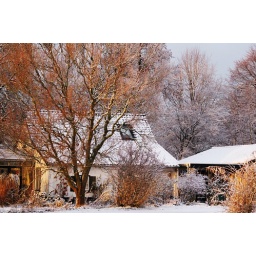
Late afternoon light and our home in a white world  //  late middagzon en ons thuis in 'n witte wereld